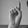
ASL letter: D